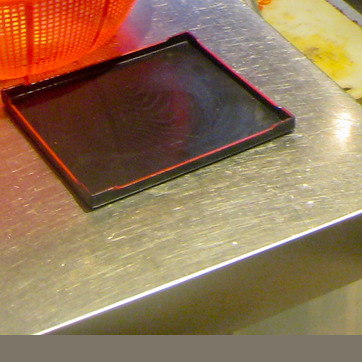
Material: metal